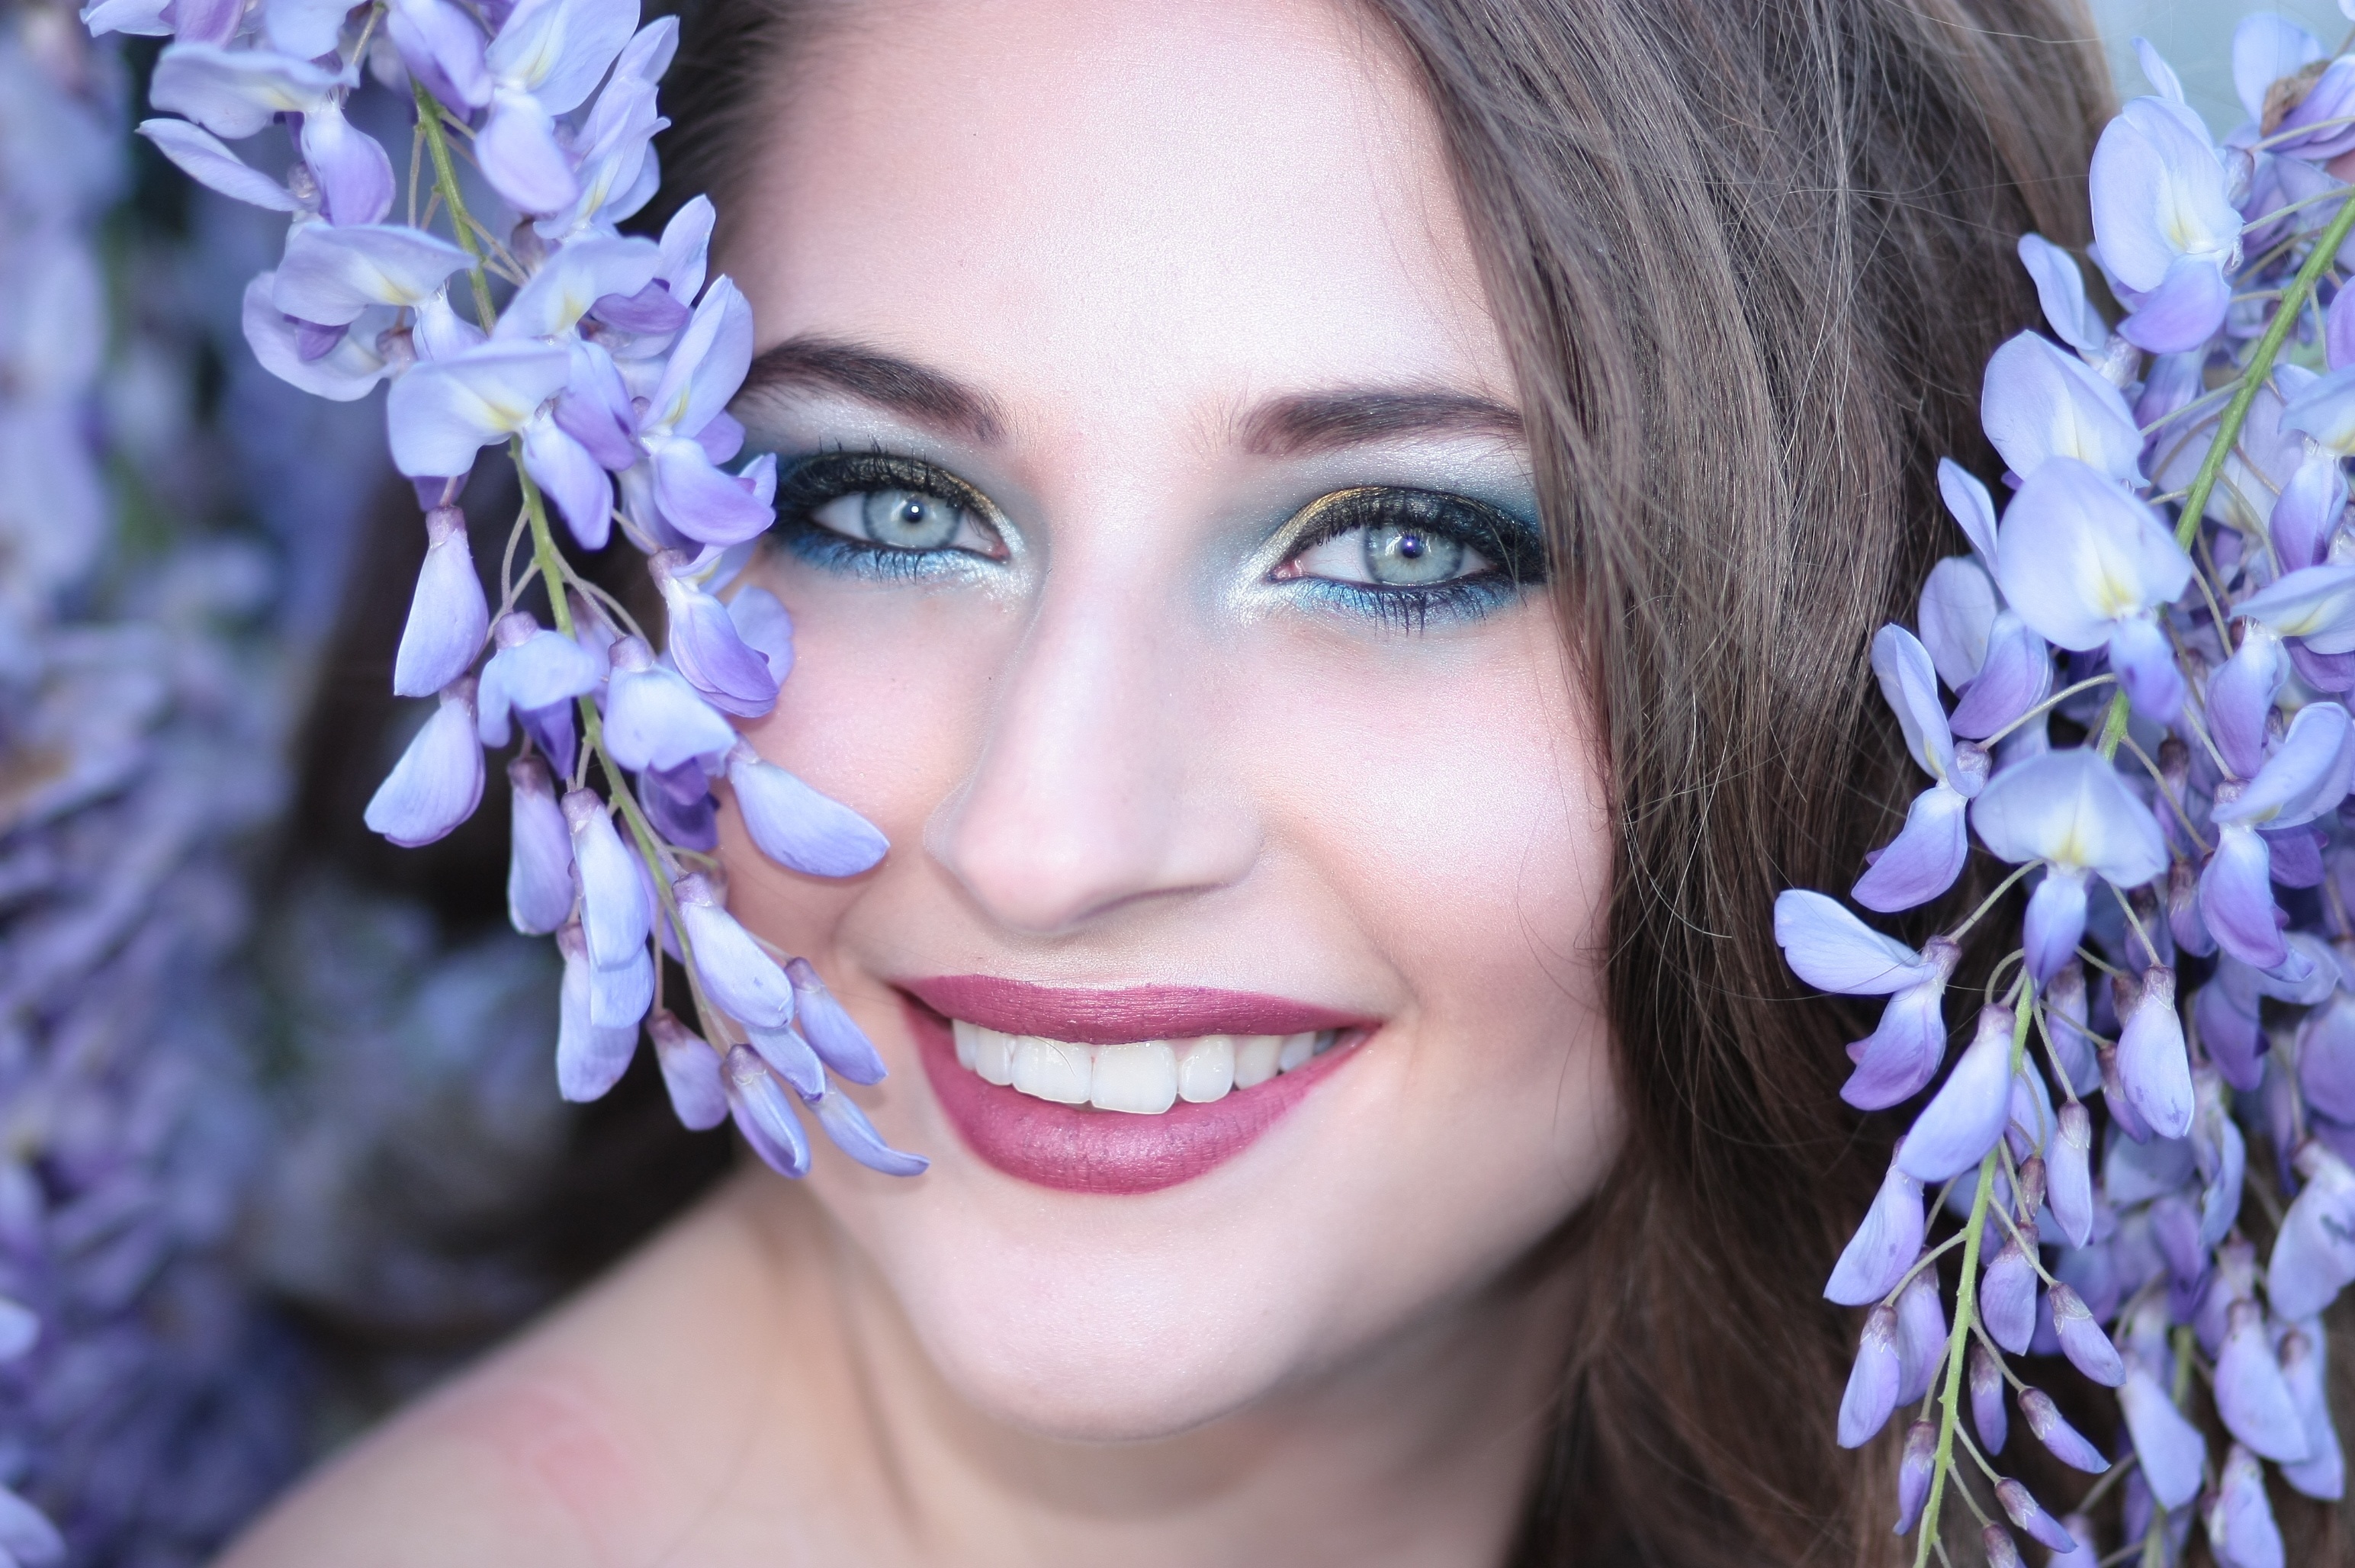
girl, photography, flower, purple, portrait, model, spring, color, fashion, blue, pink, lip, smile, flowers, close up, human body, face, eye, violet, head, skin, beauty, organ, blue eyes, portrait photography